Edward Steane

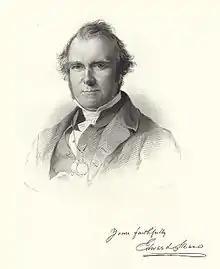
Rev. Edward Steane in 1862

Edward Steane (1798–1882) was a British Baptist minister of a church in Camberwell and one of the founders of the Evangelical Alliance.